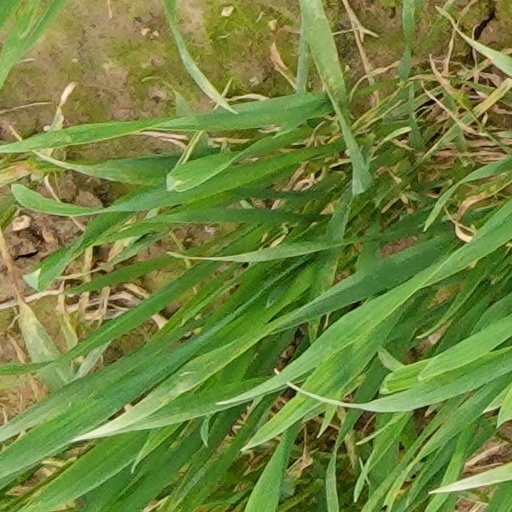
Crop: wheat